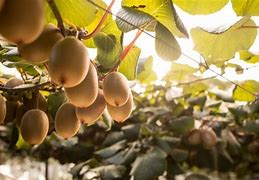
Label: Kiwi